Somerton Man

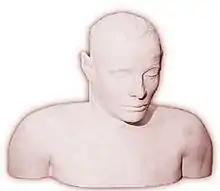
A plaster cast of the unknown man's head and chest taken by the police in 1949

A number of possible identifications have been proposed over the years. On 3 December 1948, a day after "The Advertiser" named him as the likely victim, E.C. Johnson identified himself at a police station. That same day, "The News" published a photograph of the dead man on its front page, leading to additional calls from members of the public about his possible identity. By 4 December, police had announced that the man's fingerprints were not on South Australian police records, forcing them to look further afield. On 5 December, "The Advertiser" reported that police were searching through military records after a man claimed to have had a drink with a person resembling the dead man at a hotel in Glenelg on 13 November. During their drinking session, the mystery man supposedly produced a military pension card bearing the name "Solomonson".